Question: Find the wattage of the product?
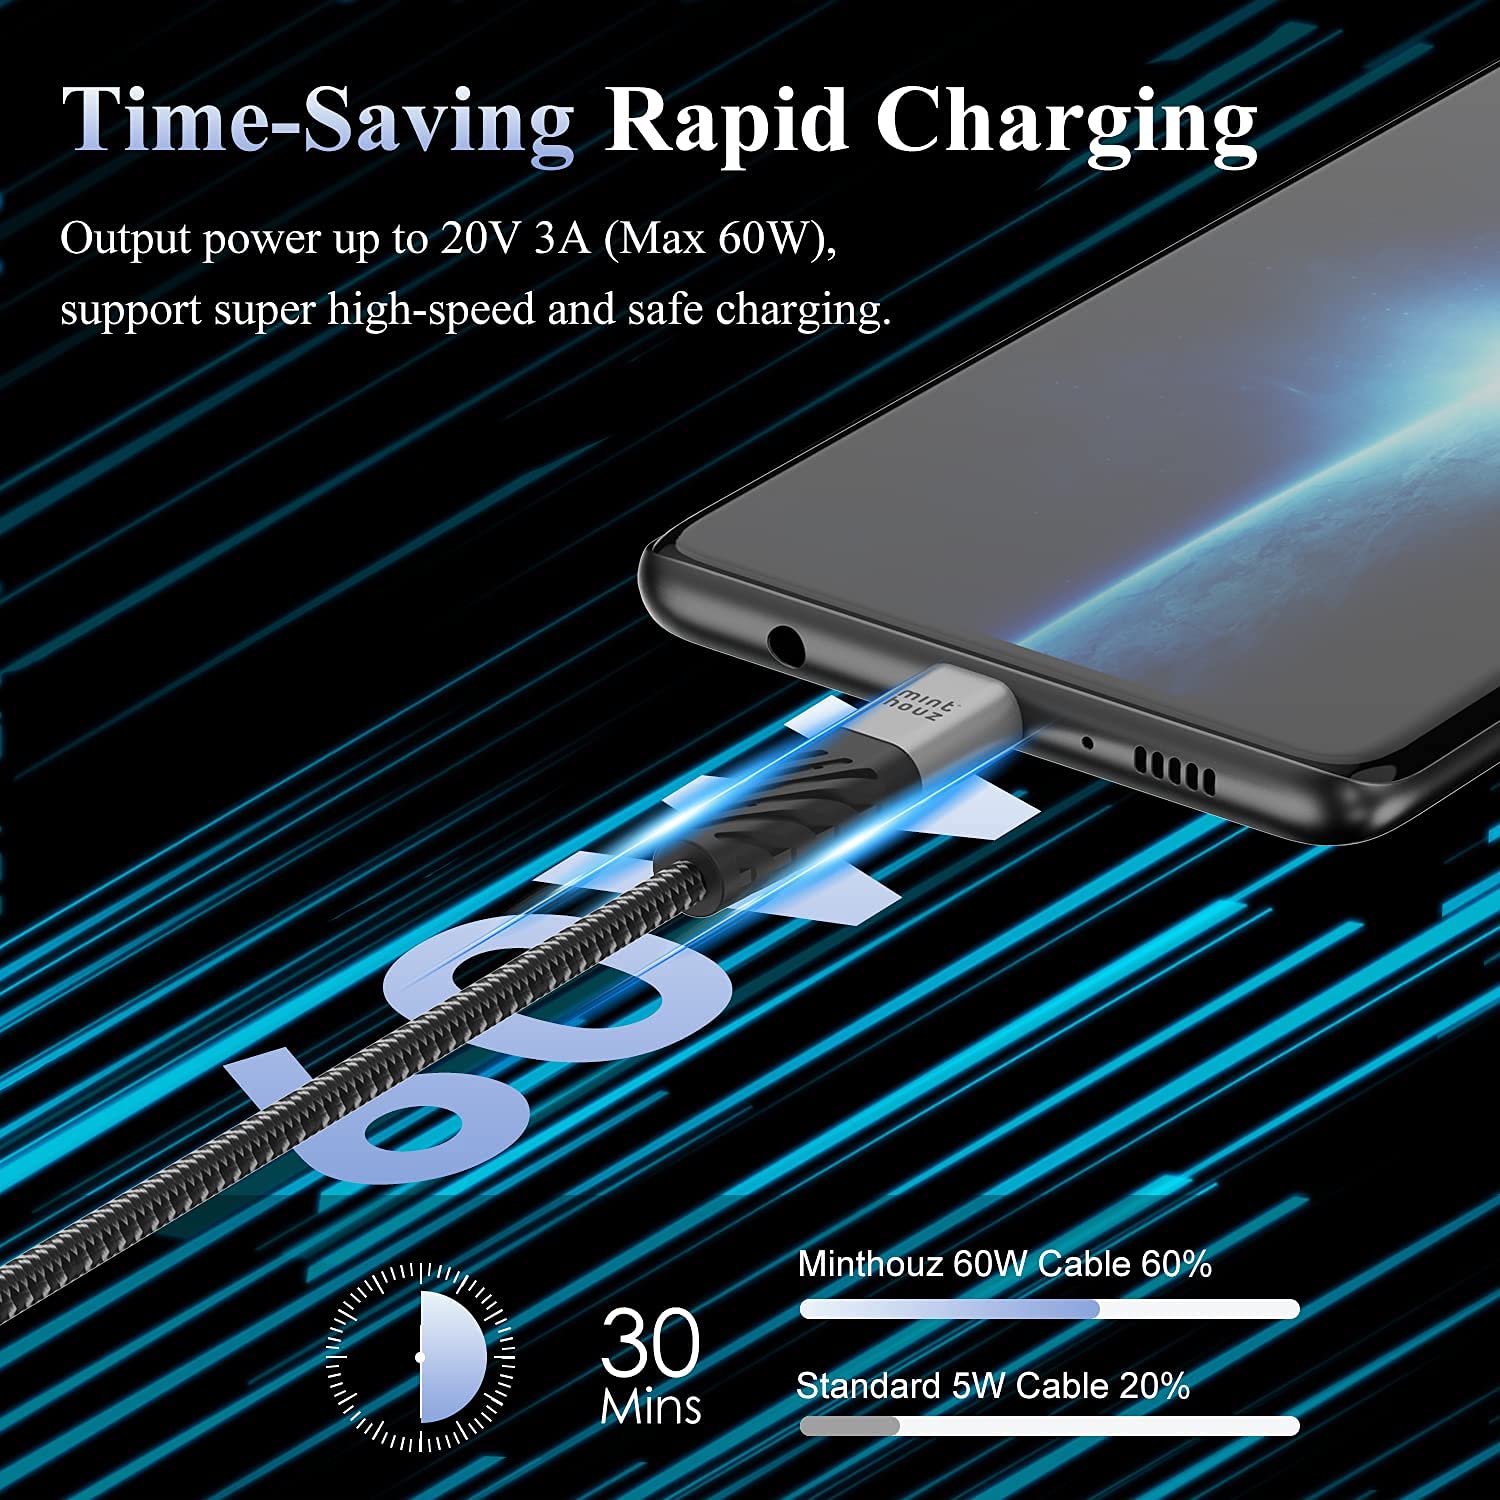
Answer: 60.0 watt